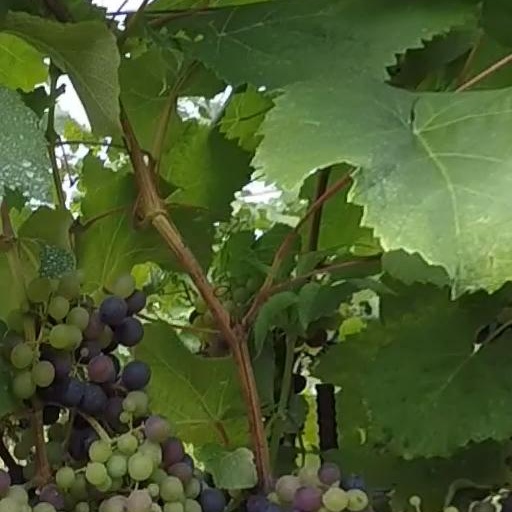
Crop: grape